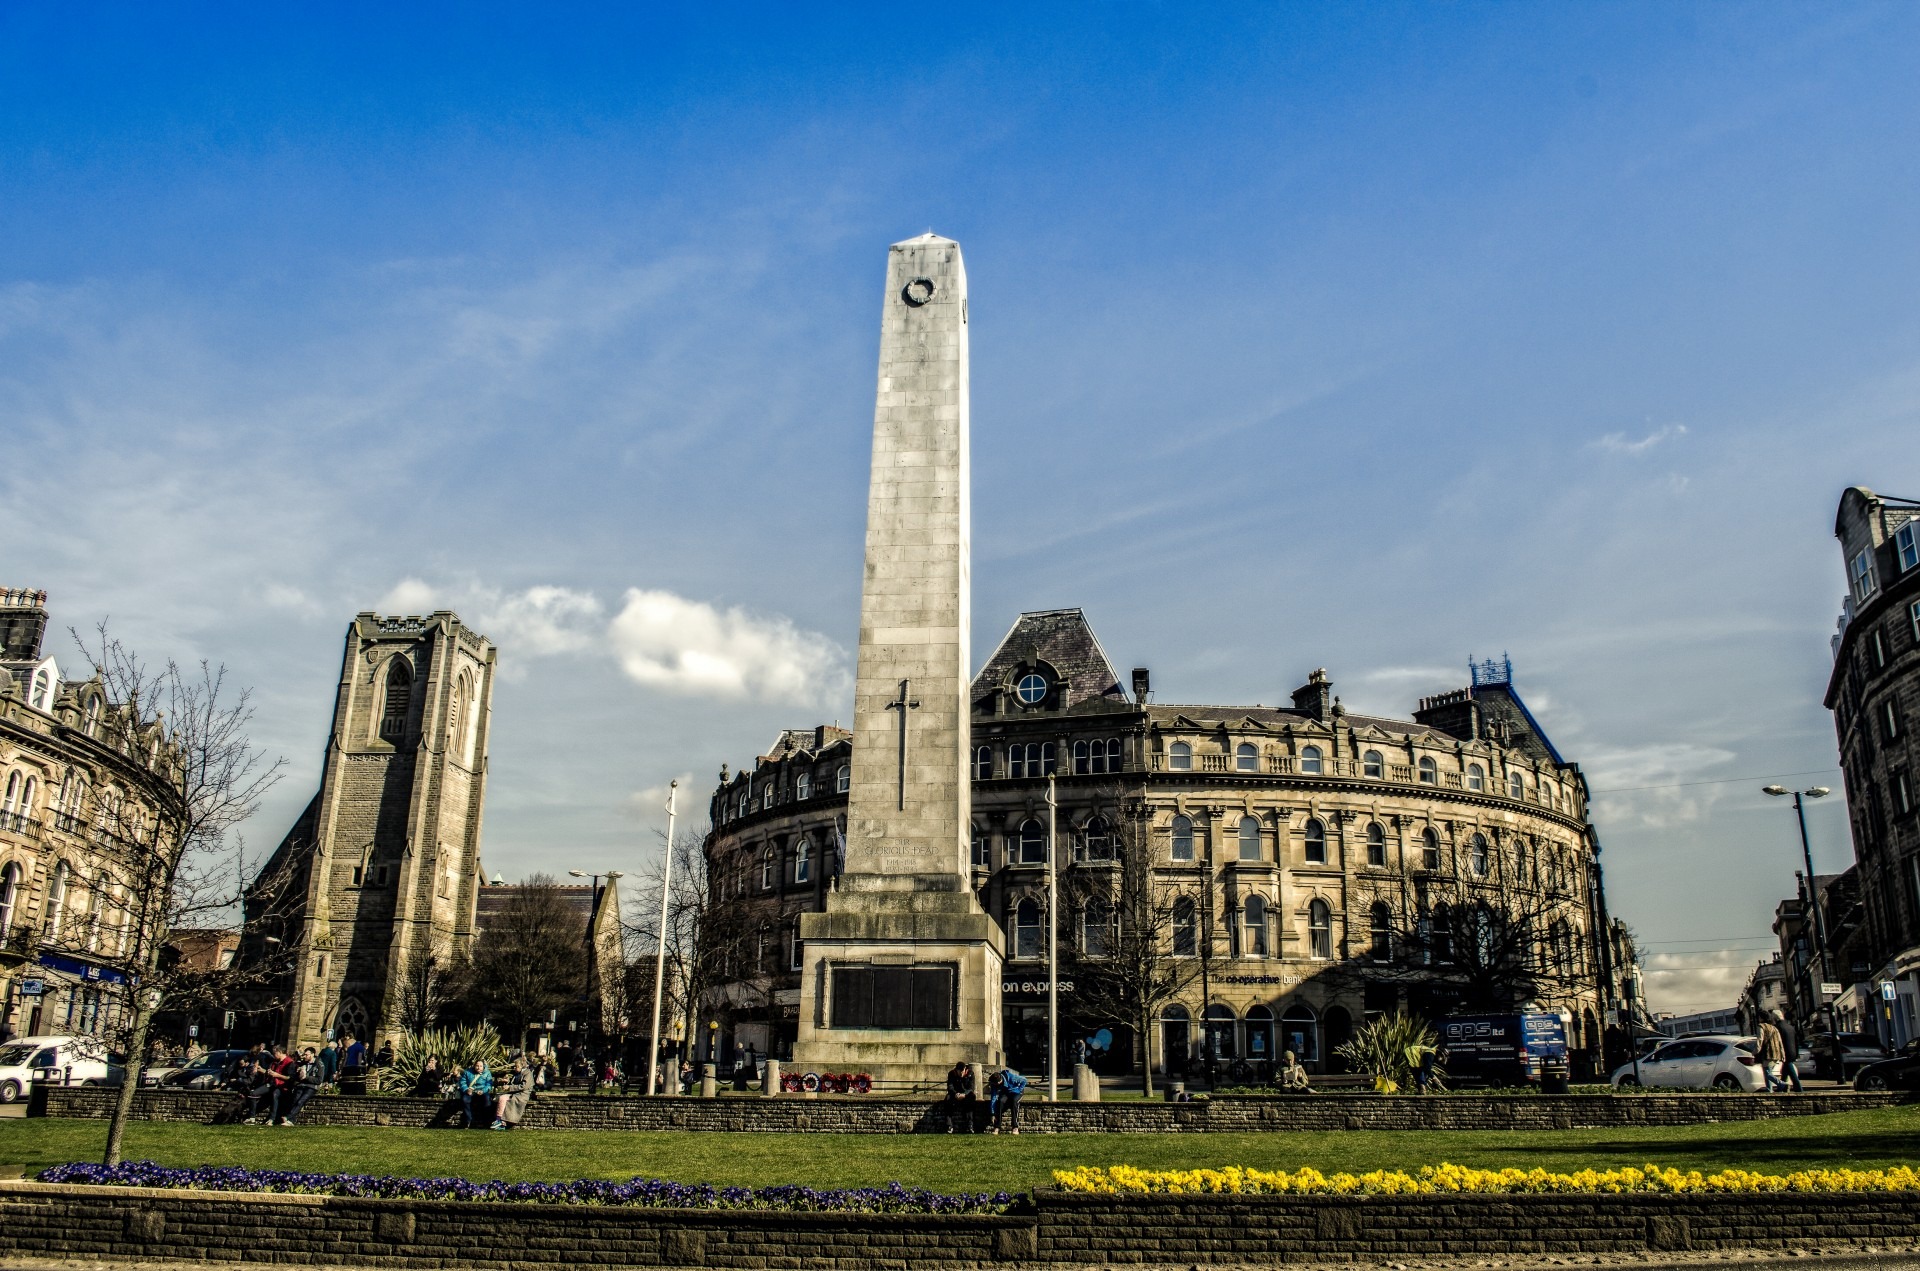
architecture, structure, people, sky, town, building, palace, city, monument, cityscape, travel, holiday, landmark, property, blue, tourism, england, great, shops, seasons, town square, harrogate, united kingdom, urban area, ancient history, human settlement